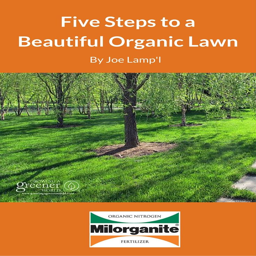
organic lawns help build the overall health of the growing environment that feeds your lawn .